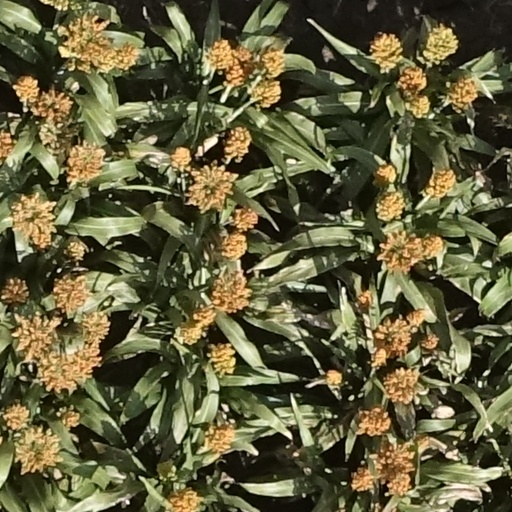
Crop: sorghum